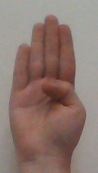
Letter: kaaf